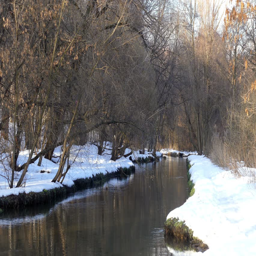
a small river in the winter on a background of trees and snow .